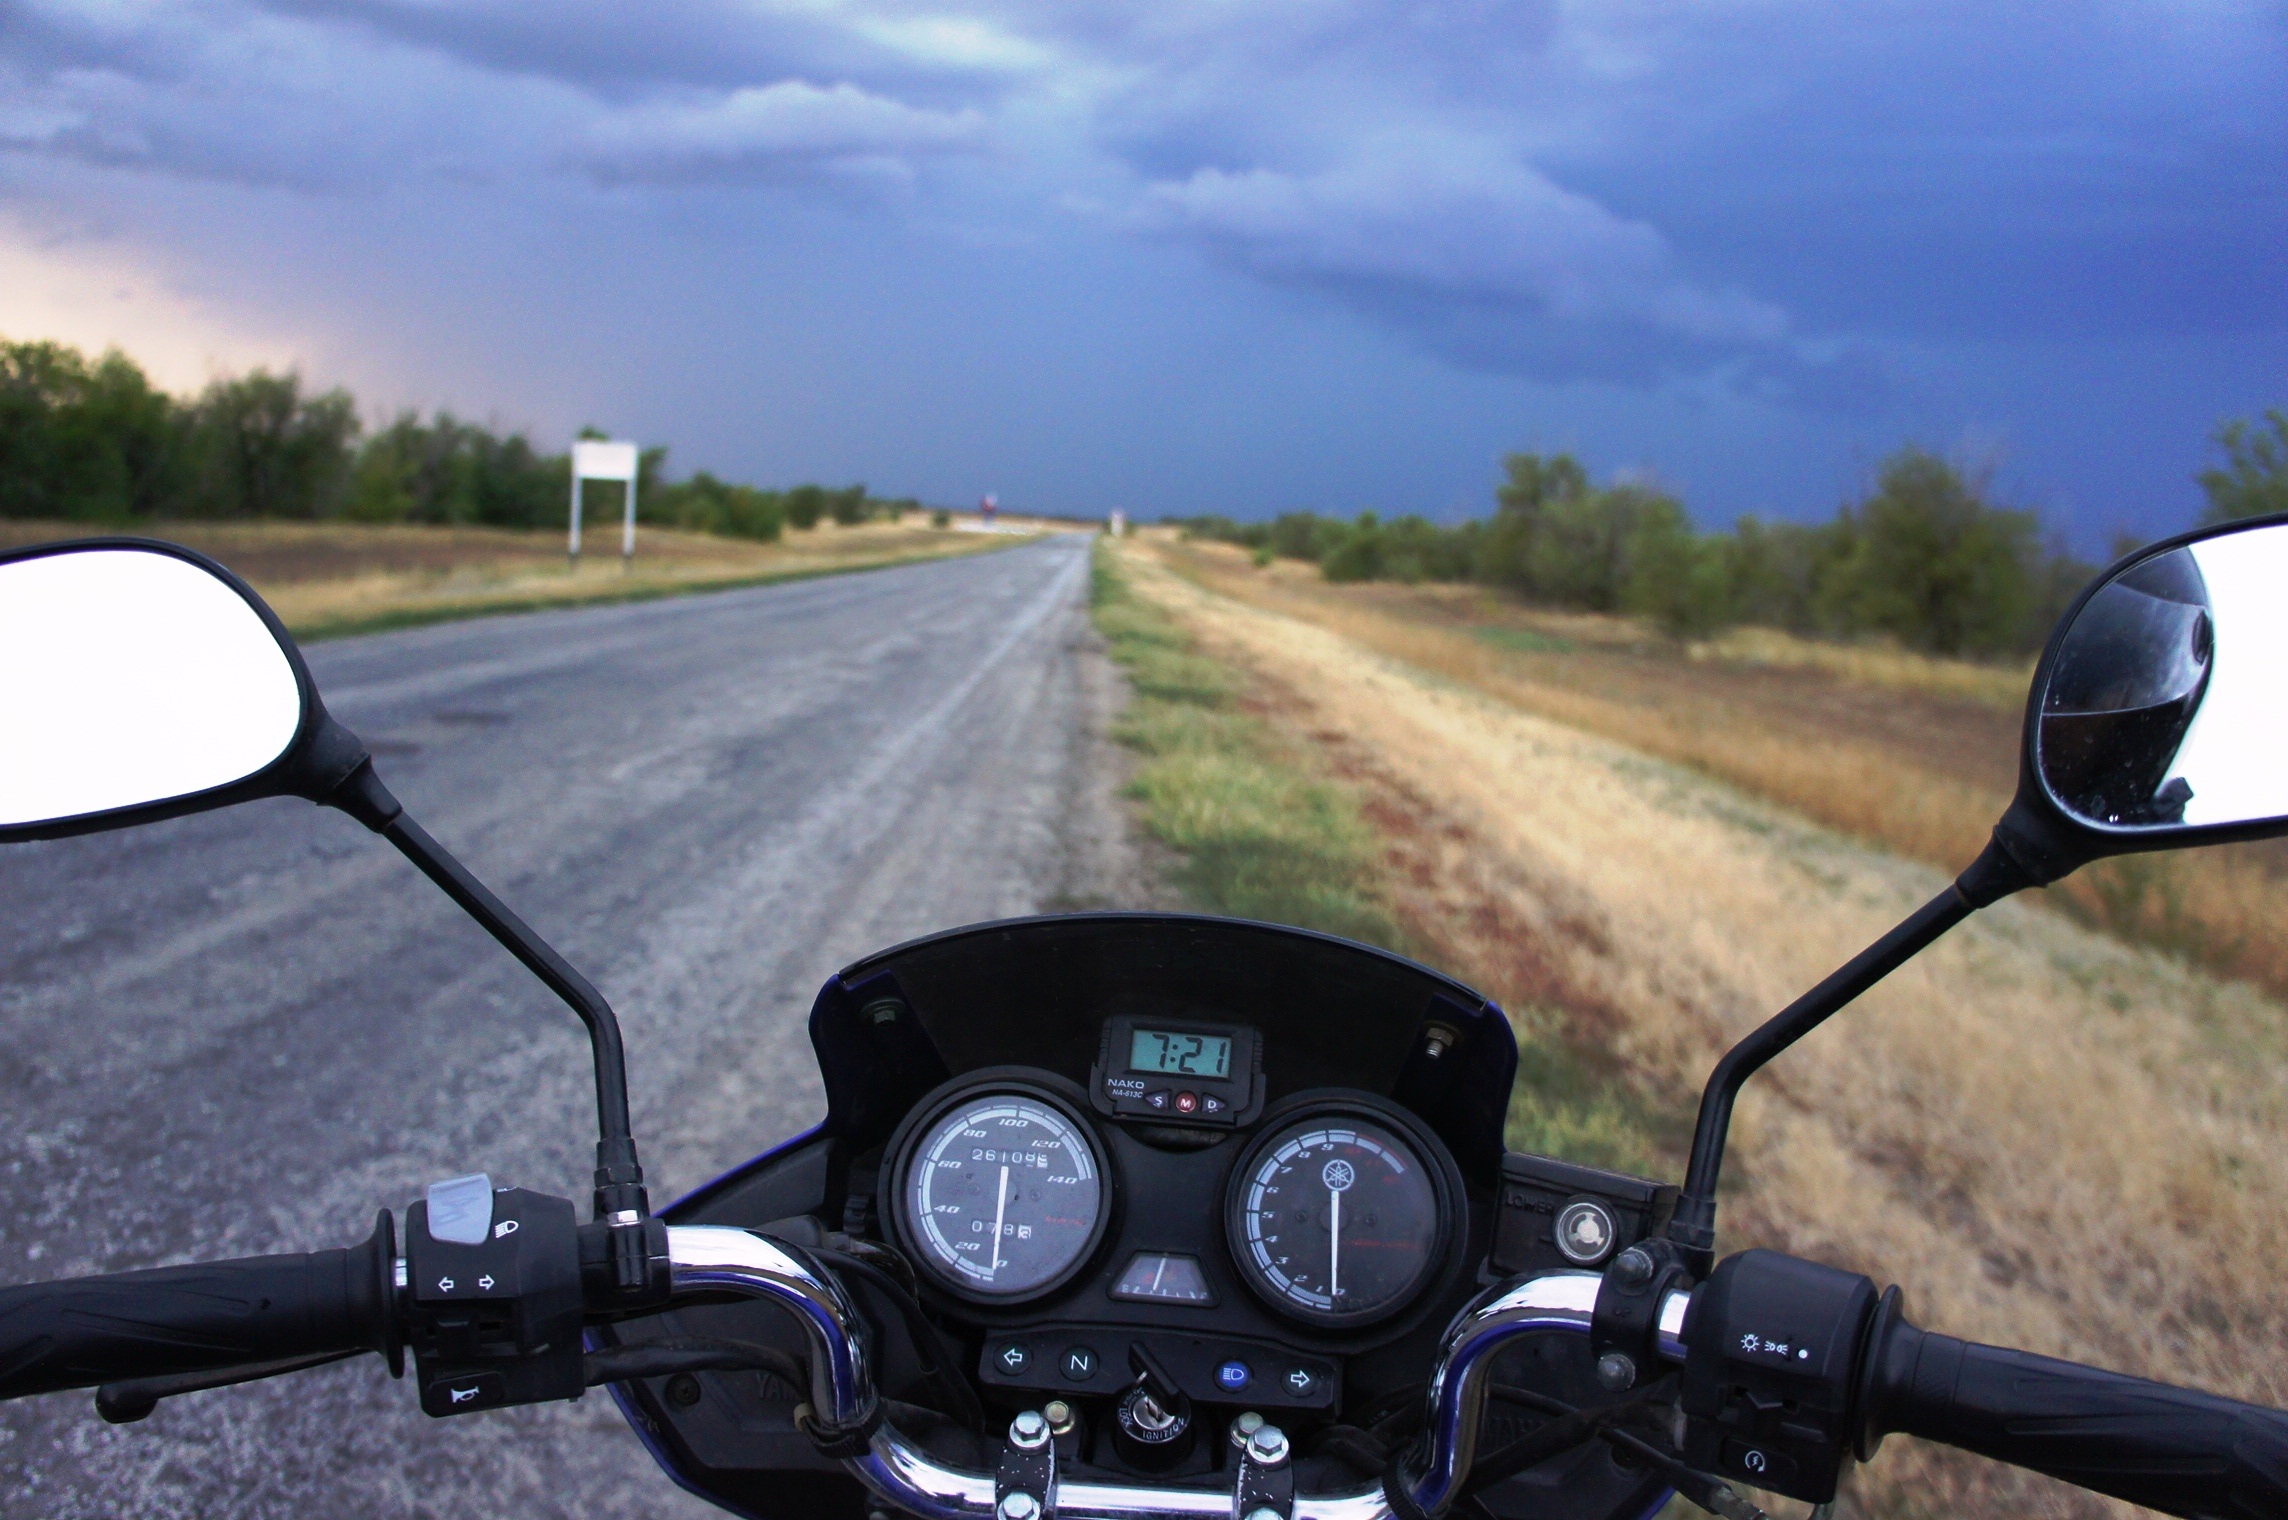
horizon, road, car, driving, vehicle, motorcycle, steering wheel, mirror, screenshot, motorcycling, dark sky, automobile make